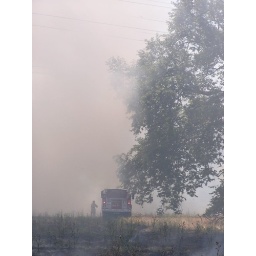
Fire truck dwarfed by a sycamore tree